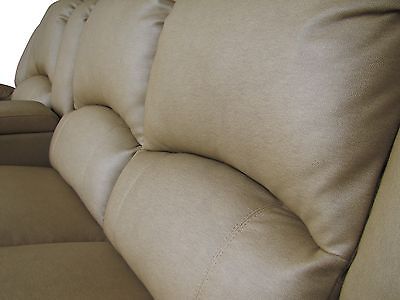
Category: chair